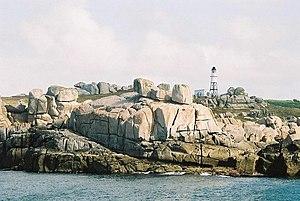
Le phare de Peninnis est un phare situé sur Peninnis Head, le point le plus au sud de l'île de St Mary's dans les Îles Scilly face au comté de Cornouailles en Angleterre.